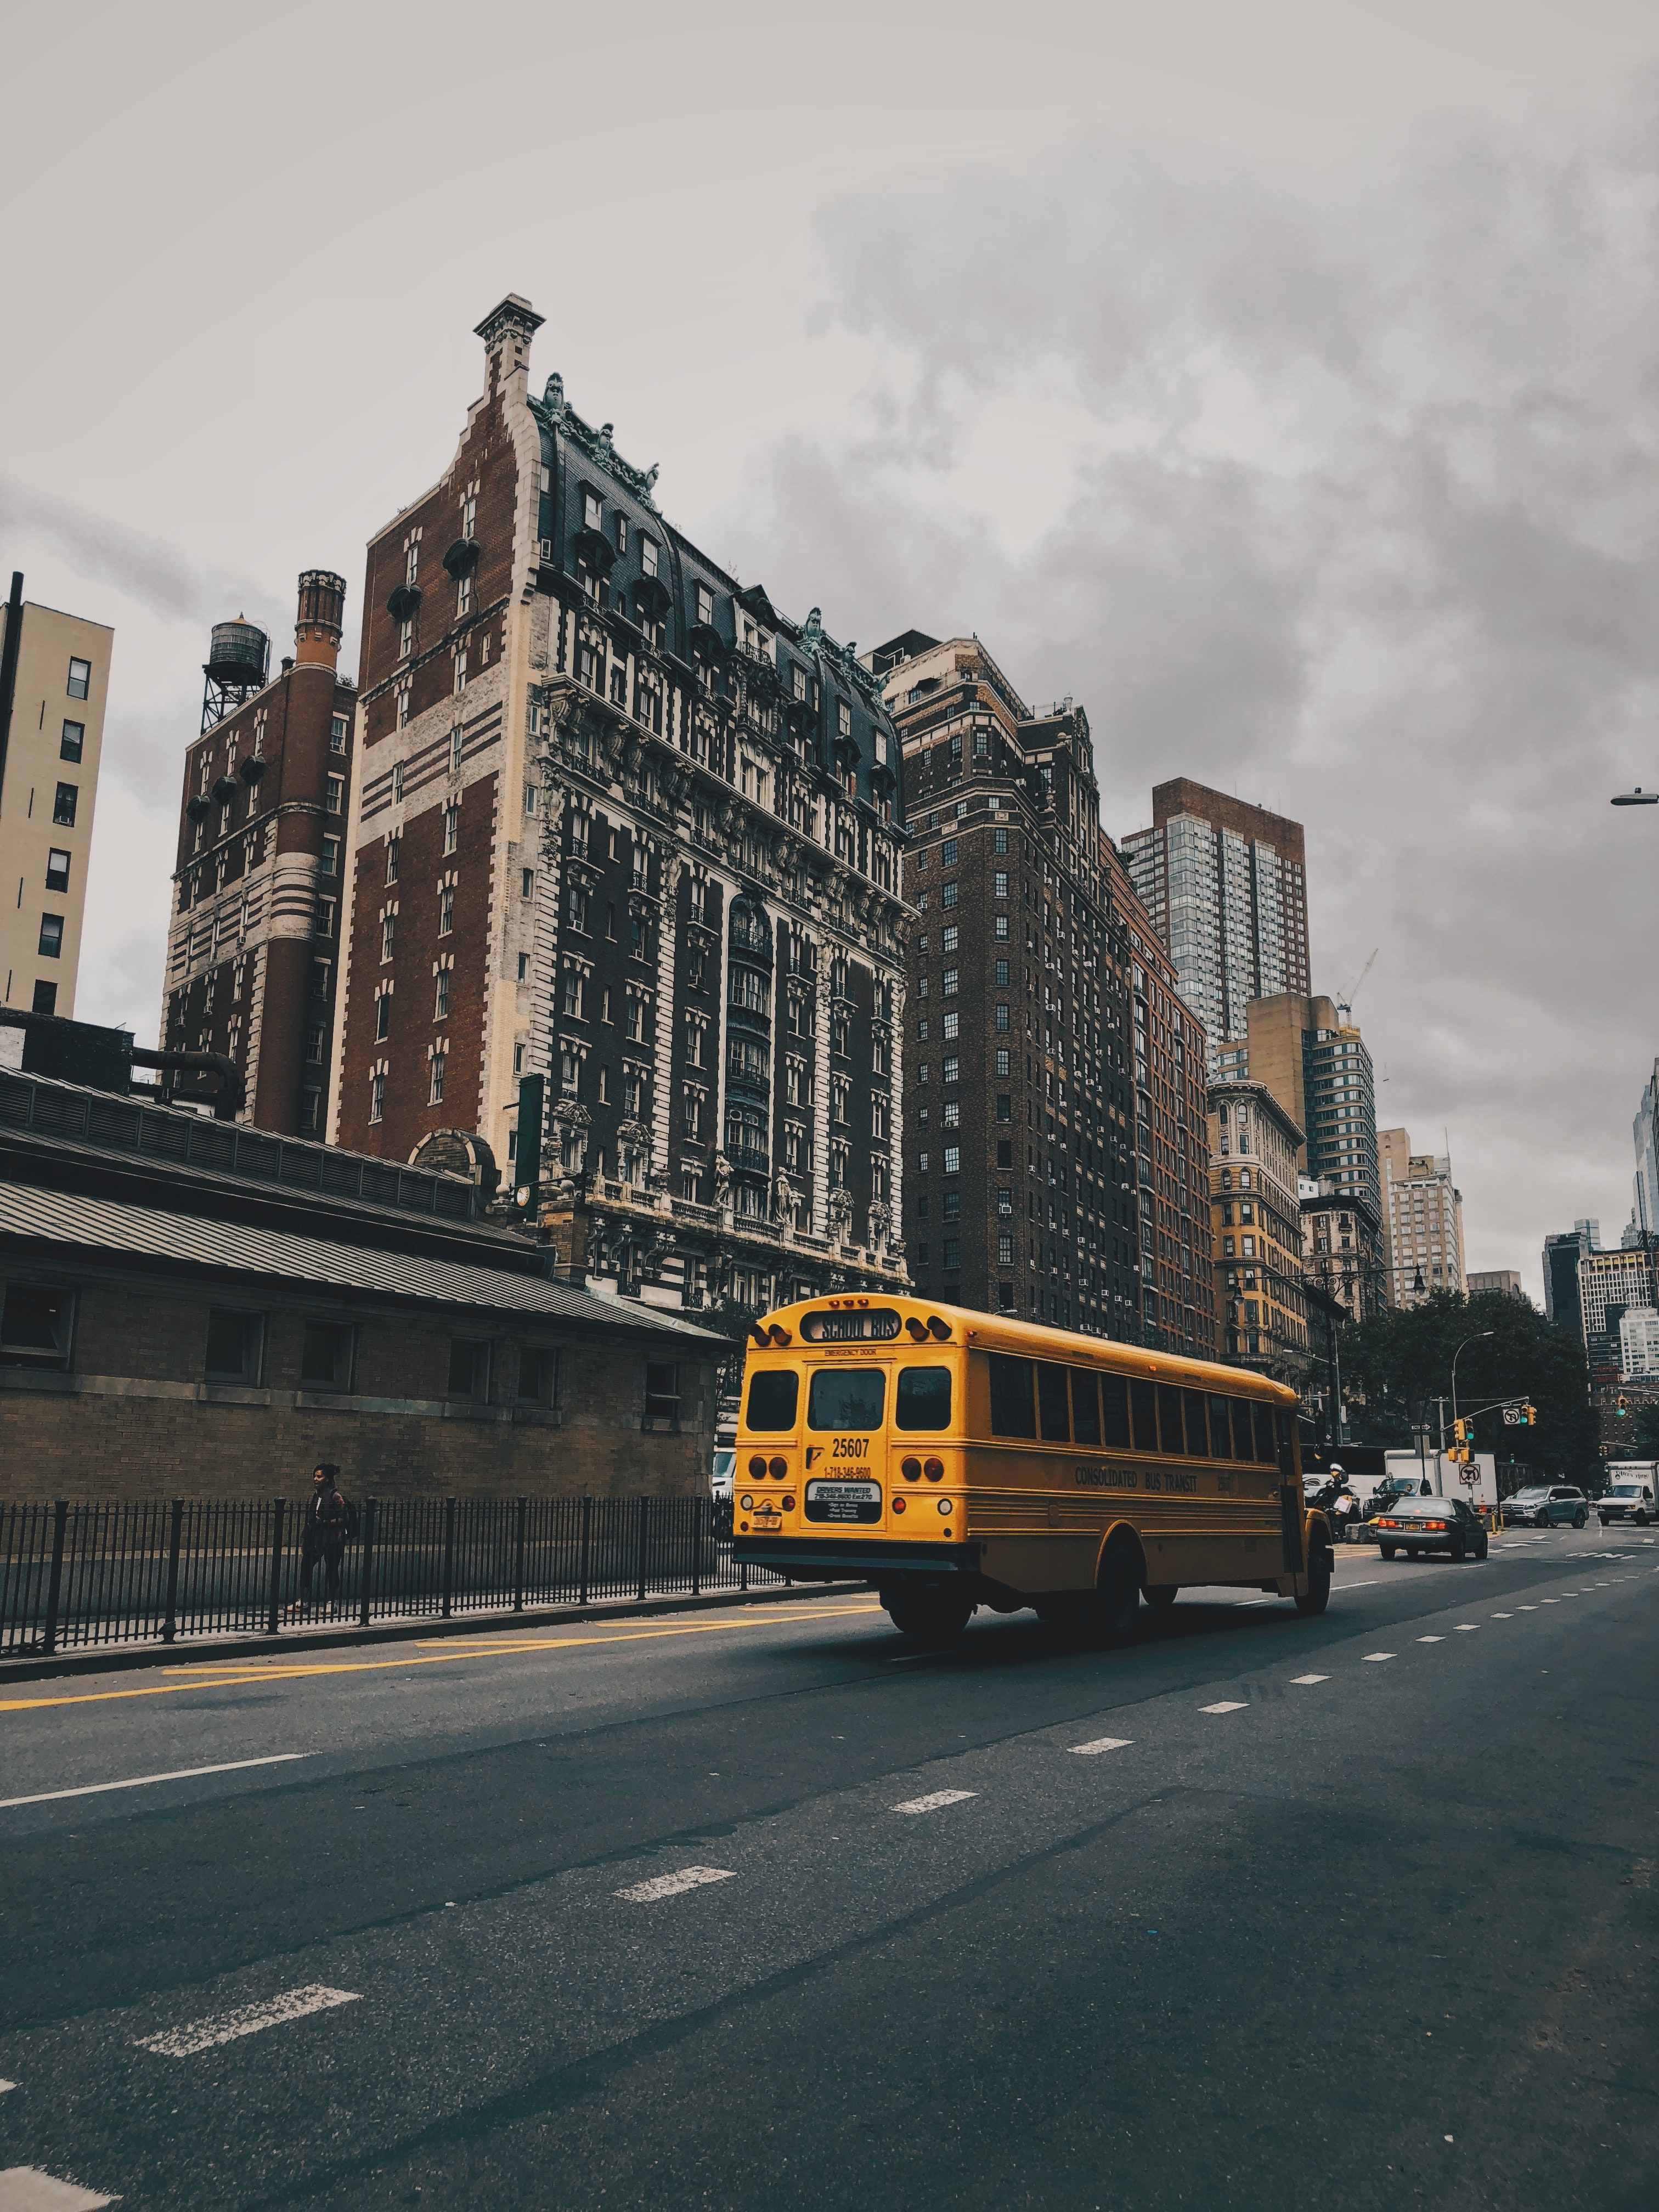
transport, mode of transport, urban area, bus, vehicle, city, metropolitan area, yellow, public transport, architecture, street, human settlement, metropolis, line, downtown, infrastructure, thoroughfare, building, tram, road, lane, double decker bus, skyscraper, traffic, electricity, cityscape, car, mixed use